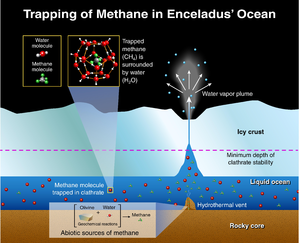
L'eau liquide est probablement abondante dans l'univers, en dépit du fait que sa présence n'ait été détectée que sur un seul corps de façon stable à l'heure actuelle, la Terre.